The Golden Holiday

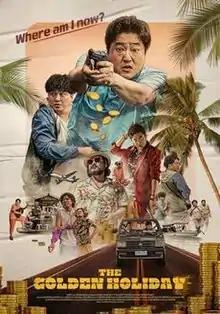
Poster

The Golden Holiday is a 2020 South Korean action comedy film written and directed by Kim Bong-Han, starring Kwak Do-won, Kim Dae-myung, Kim Sang-ho and Kim Hee-won. The film follows a detective who takes his family on a trip to Philippines and becomes a murder suspect, only to become further entangled with a criminal organization as he starts investigating the case with the help of a tourist guide, in order to clear his name. The film co-stars Shin Seung-hwan, Shin Dong-mi and Lee Han-seo. Actors Son Hyun-joo and Jo Jae-yoon make cameo appearances. It is director Kim's third film after "The Hero" (2013) and "Ordinary Person" (2017). Filipino actor Mon Confiado makes his South Korean film debut with the film shot mostly in Philippines.